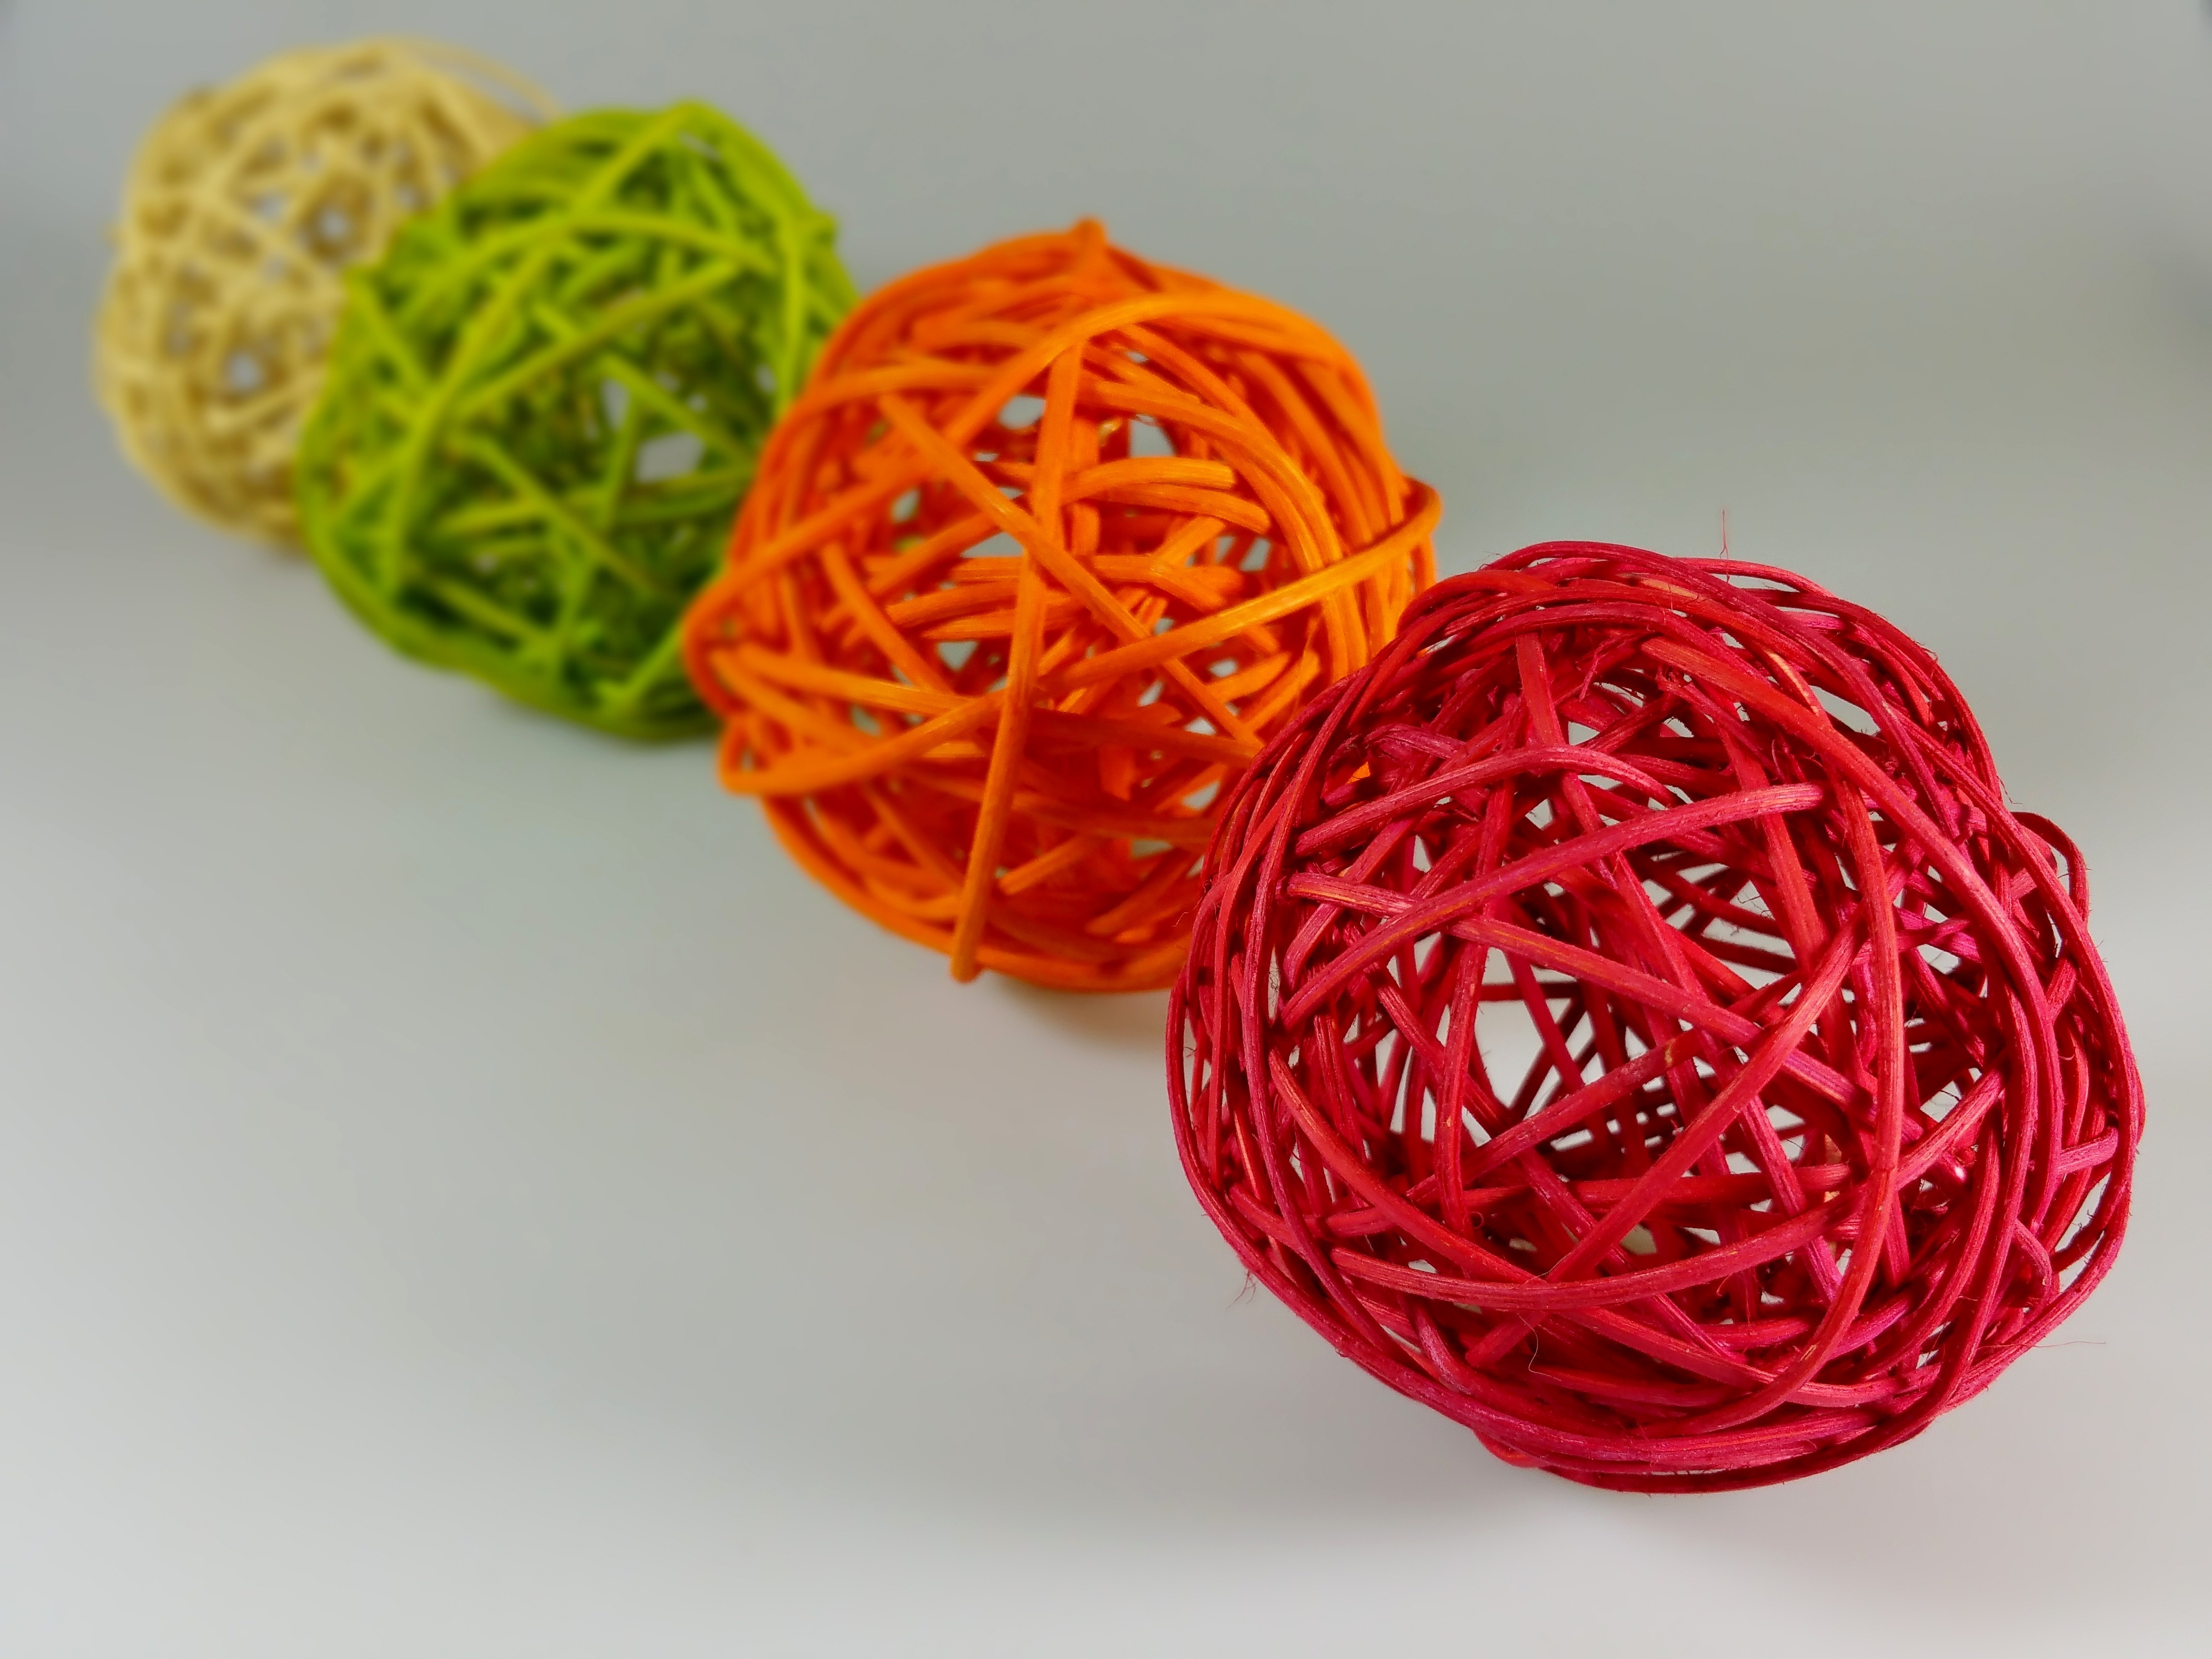
flower, food, red, colorful, material, braid, thread, textile, art, background, ball